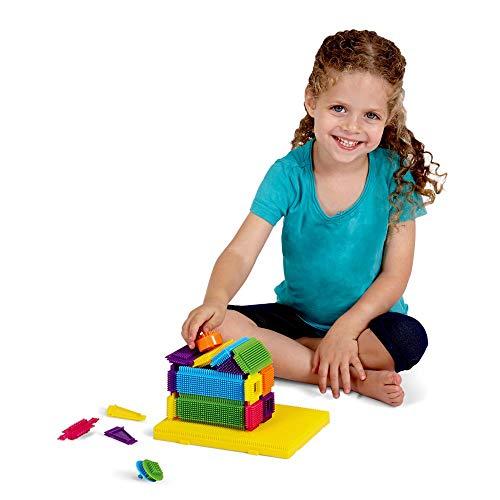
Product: Edushape Travel Brix Building Kit, 33 Piece
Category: Toys & Games | Building Toys | Building Sets
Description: Contains 33 pieces; Recommended for ages 3 years and up; Edushape products are made with BPA and phthalate free plastic.
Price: $22.99